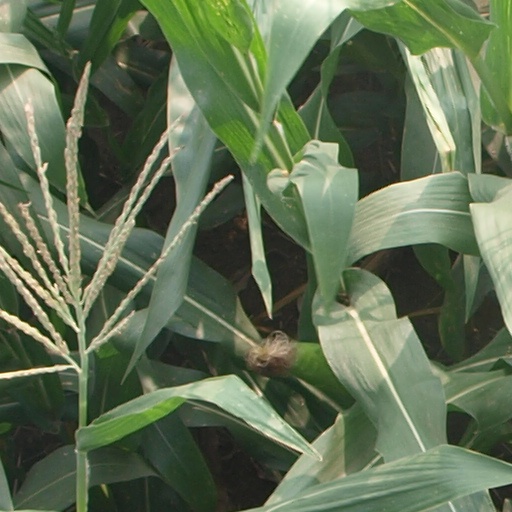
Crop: maize; corn